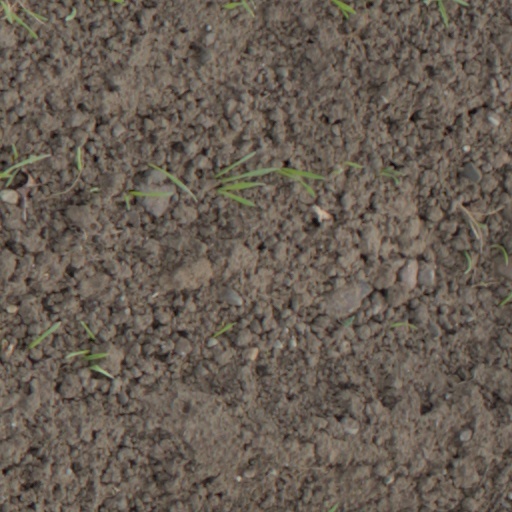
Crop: wheat